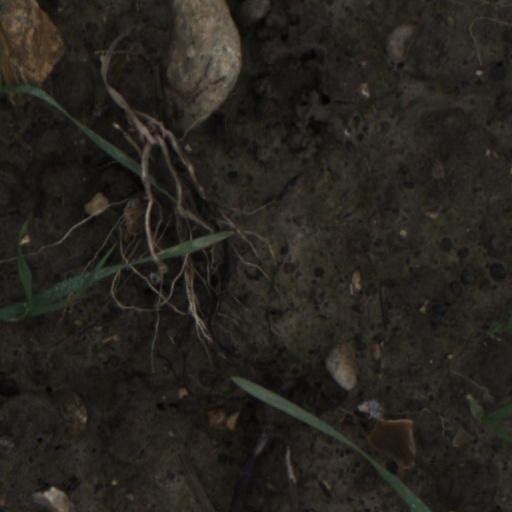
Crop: wheat